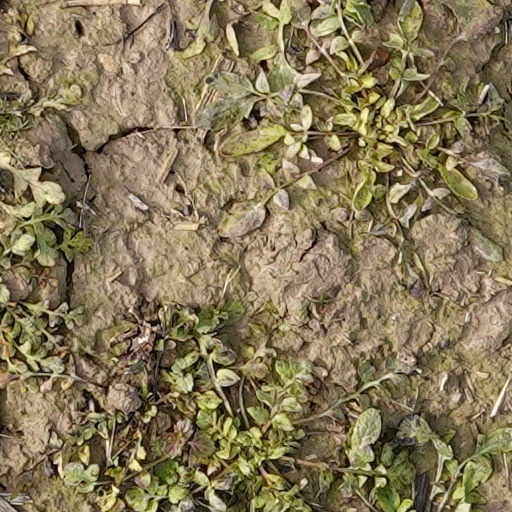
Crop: wheat